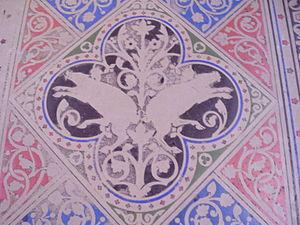
la Sainte Chapelle haute sol